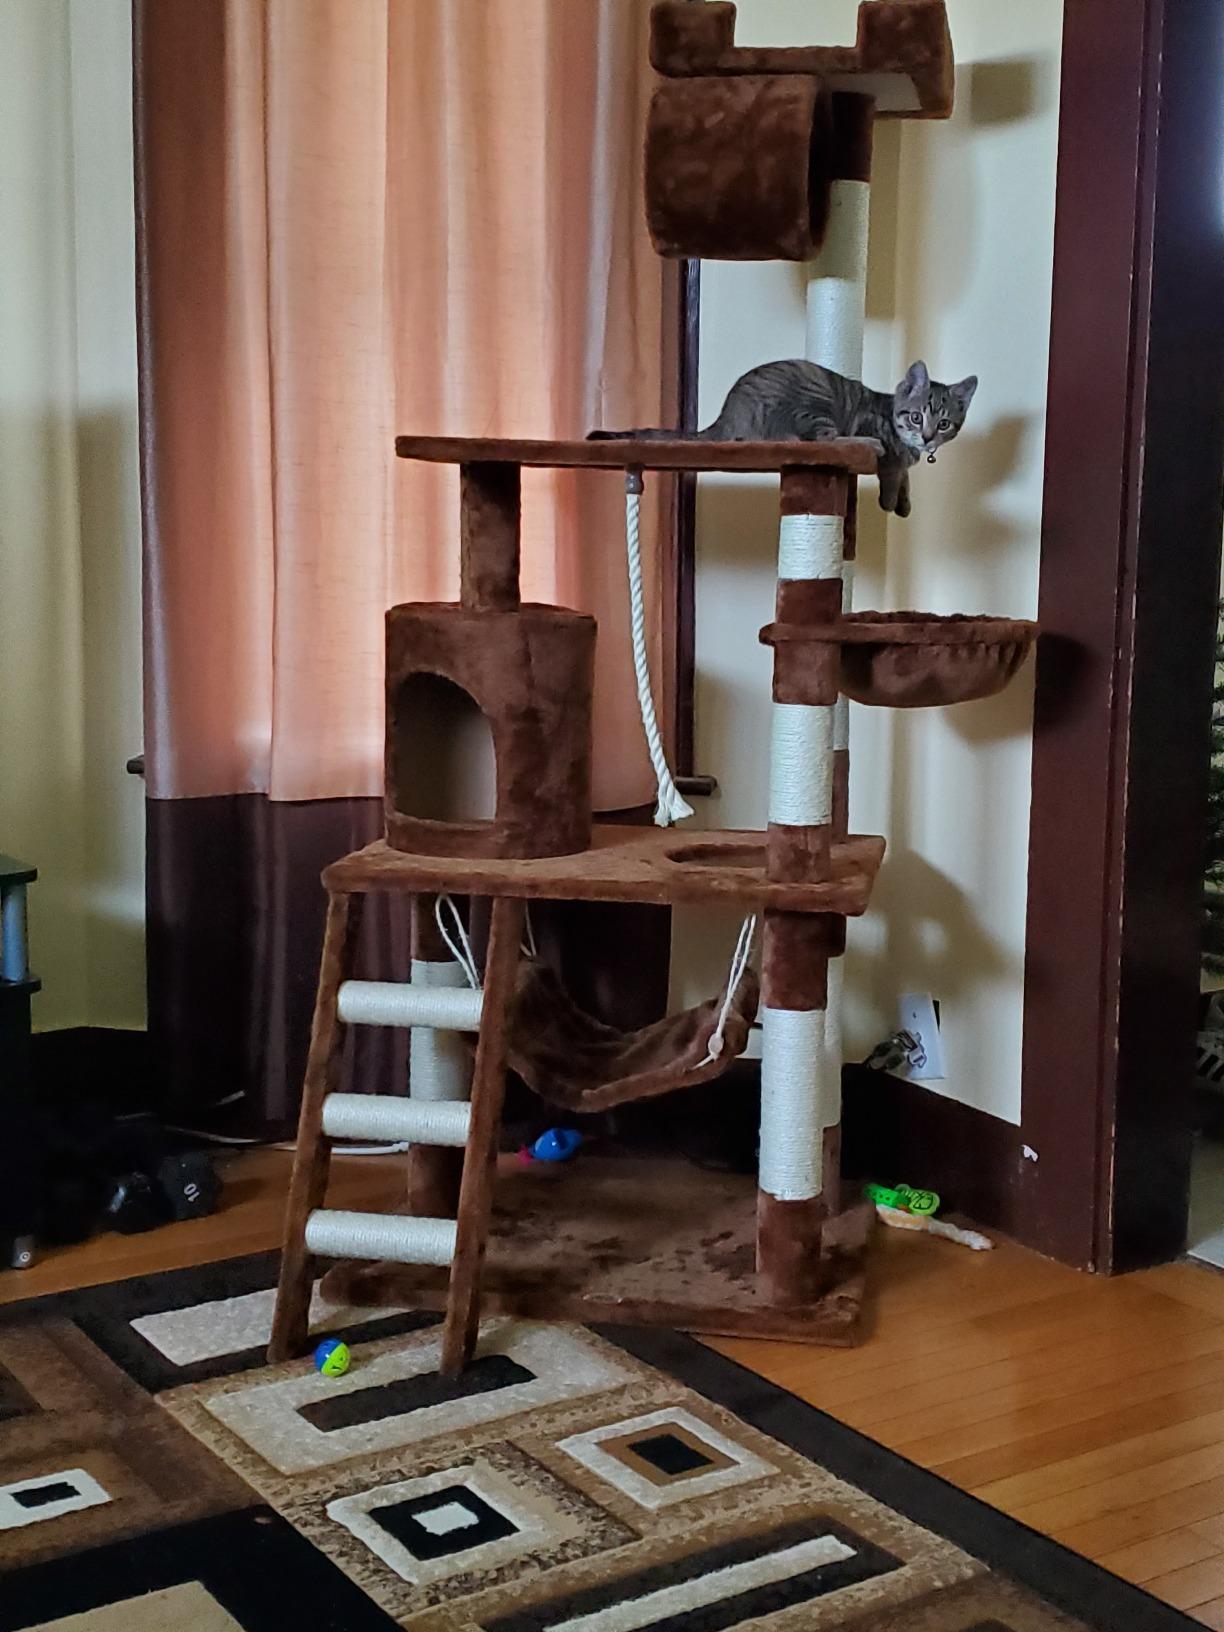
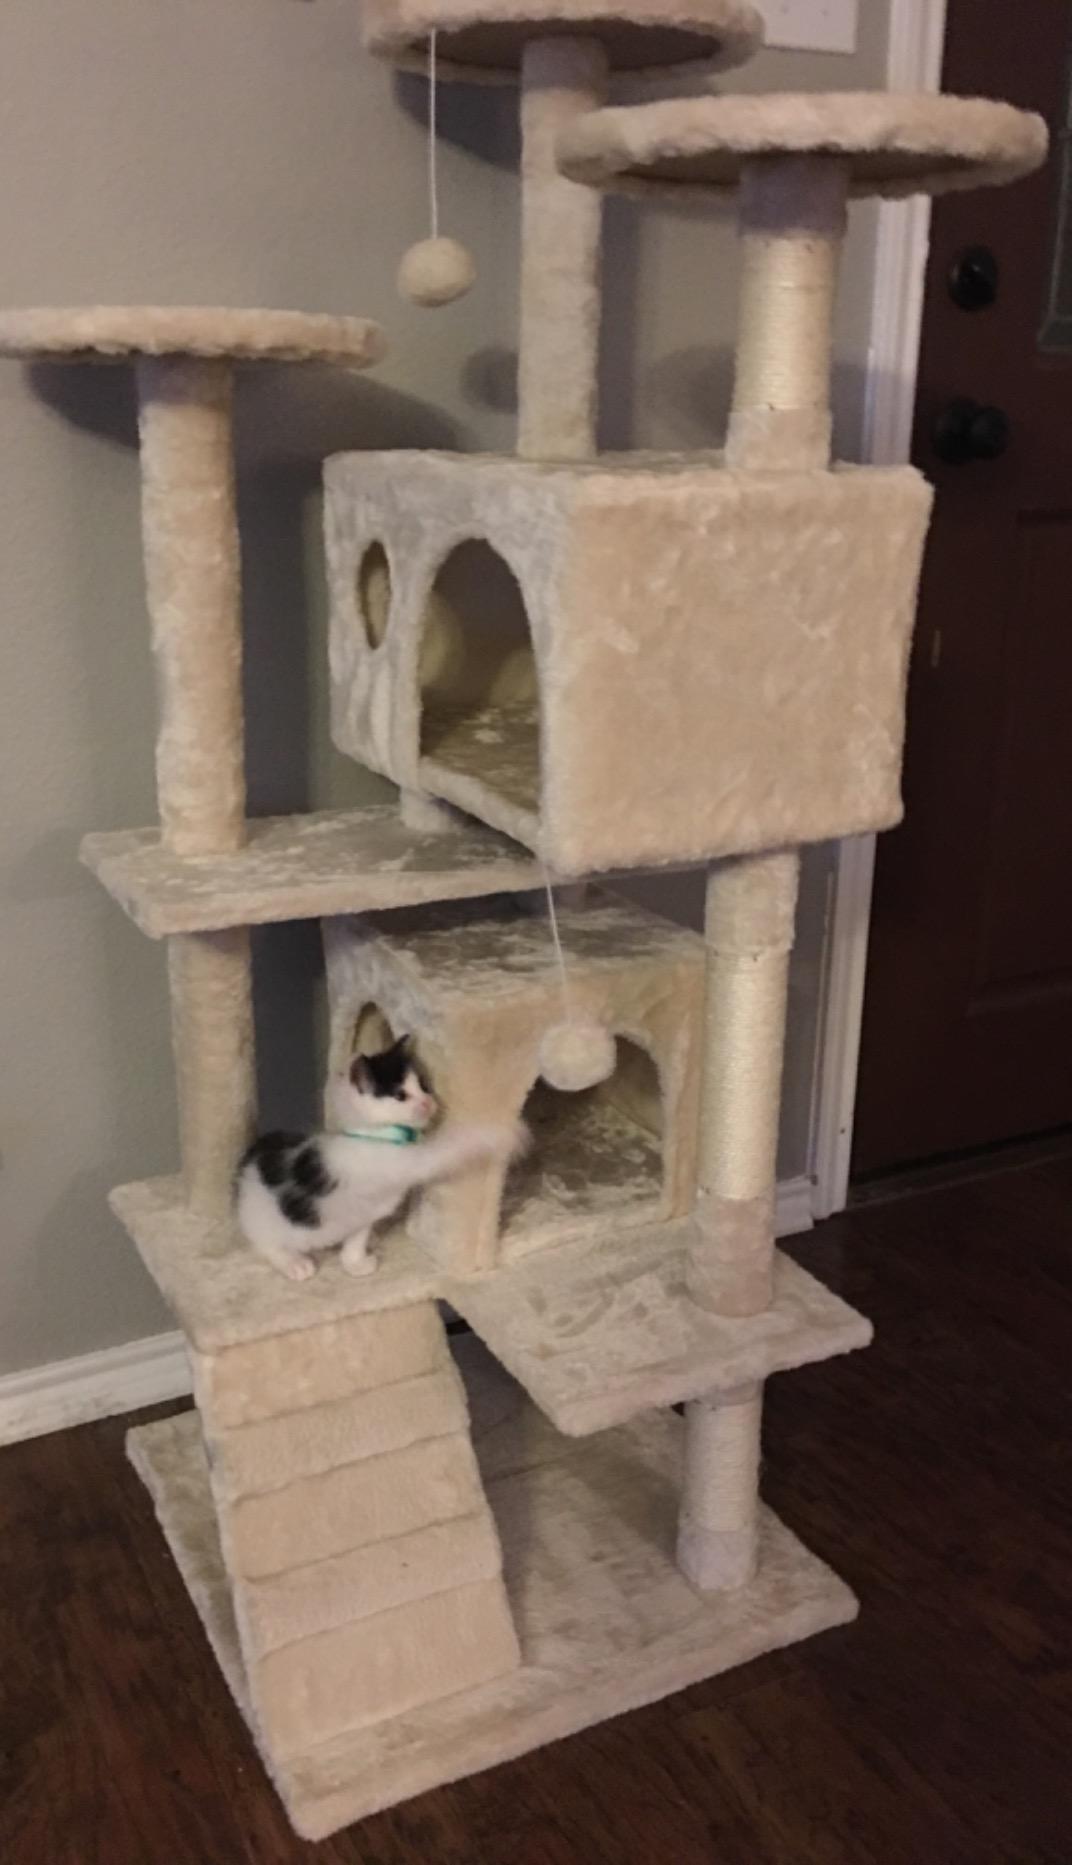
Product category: items_cat tree
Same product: no